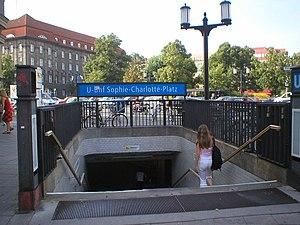
Sophie-Charlotte-Platz est une station du métro en zone A de Berlin, située sous Kaiserdamm dans le quartier de Berlin-Charlottenburg.